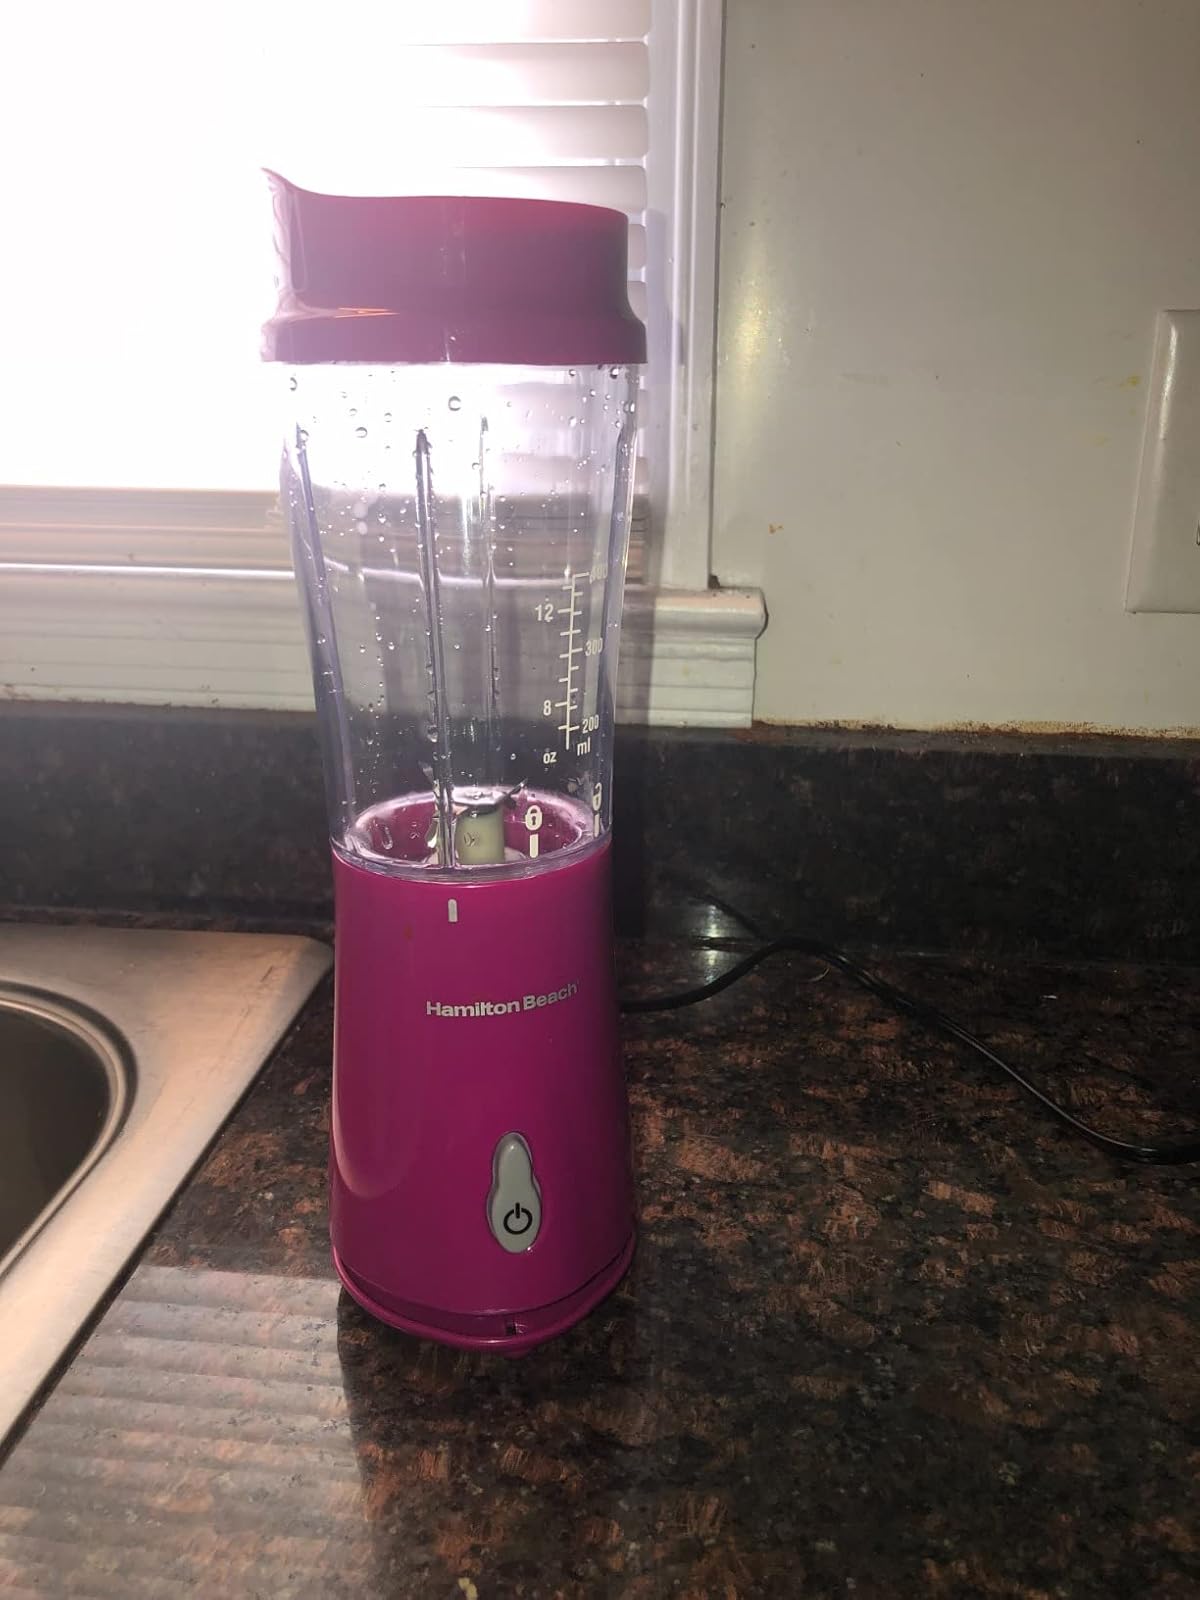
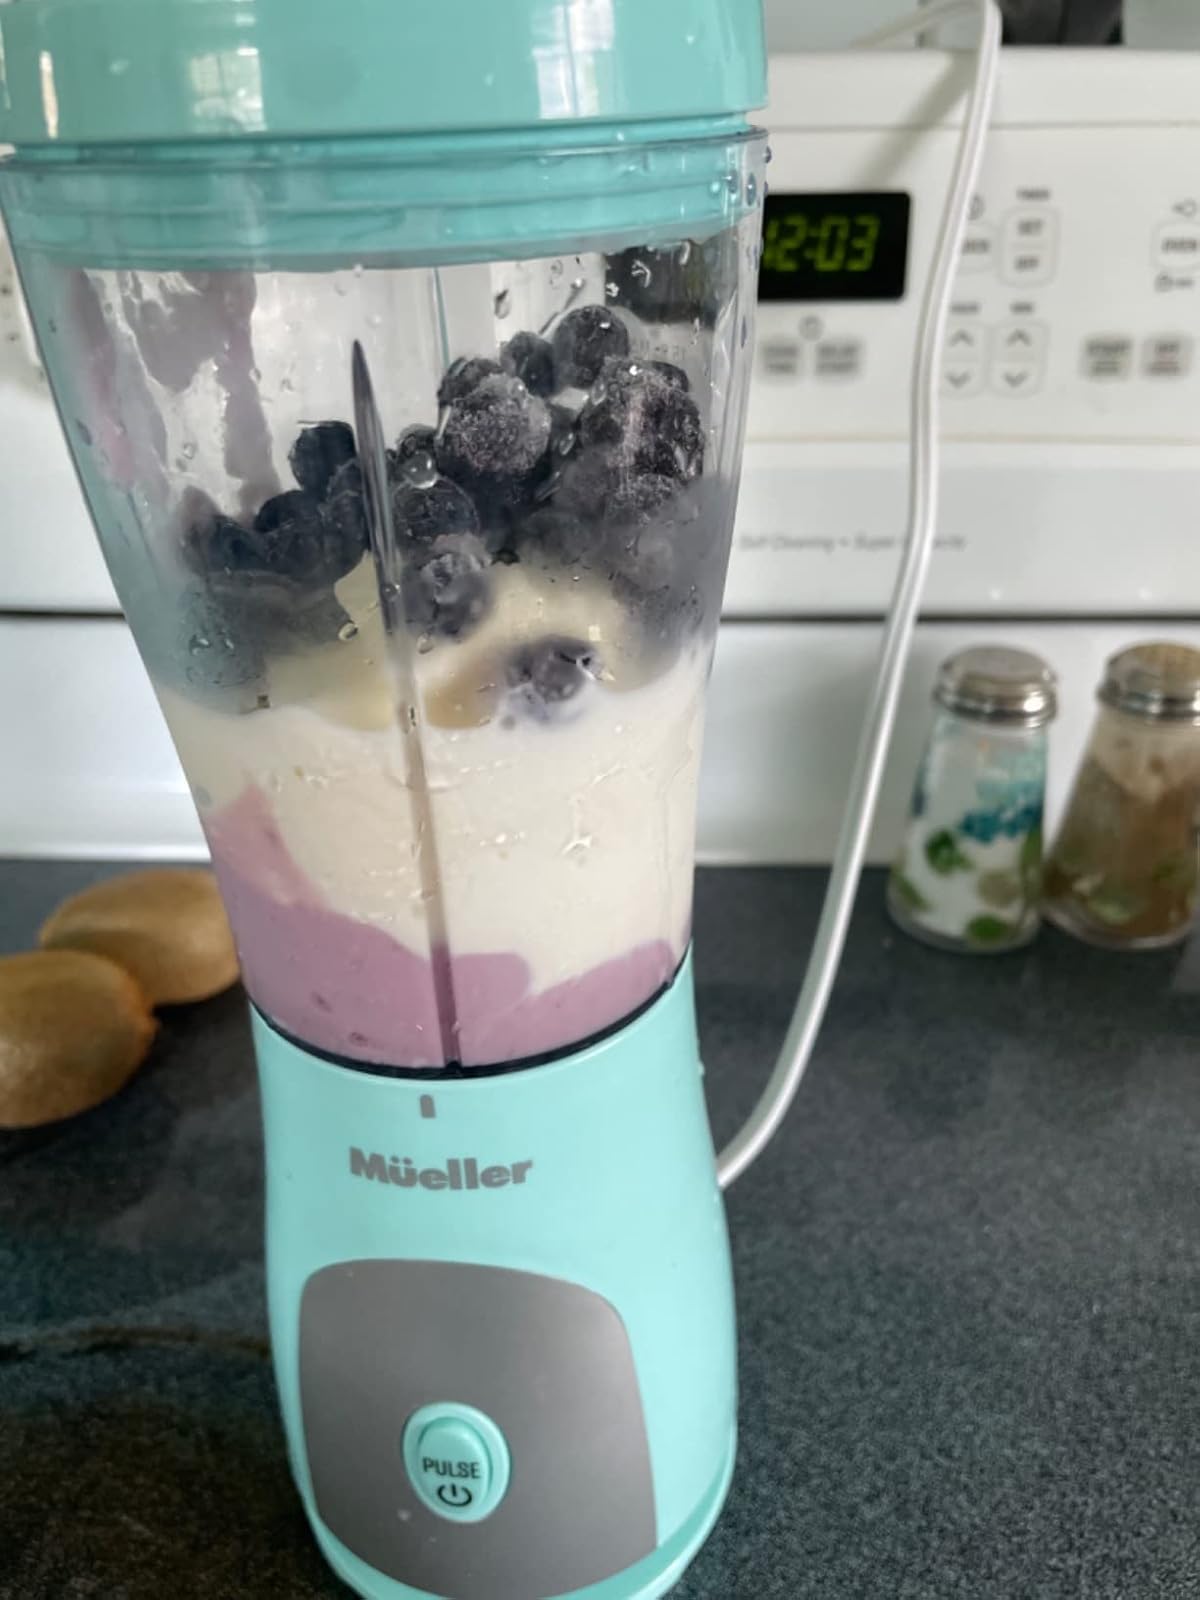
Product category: items_blender
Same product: no